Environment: real
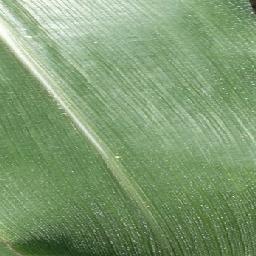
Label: healthy